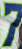
Number: 7